Veda Scott

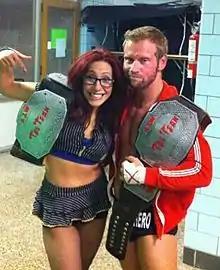
Scott, with Gregory Iron as the AIW Tag Team Champions

Scott started wrestling for Absolute Intense Wrestling (AIW) on July 29, 2011 with a loss to Cherry Bomb at "Girls Night Out 4". In the second half of 2012, Gregory Iron employed Scott as his legal counsel, and they helped him implement a stipulation that he, the "Handicapped Hero", could only be pinned with a count of four instead of the standard three. On November 23, 2012 at "Hell on Earth 8", Iron and Scott defeated defending champions The Batiri (Kodama and Obariyon) to capture the AIW Tag Team Championship. Known together as Hope and Change, they were known to have won and defended their title through nefarious means, and thus racked up successful title defenses against various teams including the Batiri, Youthanazia (Josh Prohibition and Matt Cross), the Old School Express (Jock Samson and Marion Fontaine) and the Jollyville Fuck-Its (Russ Myers and T-Money). Hope and Change remained champions until "Absolution VIII" on June 30, 2013, when they lost their titles back to the Batiri.